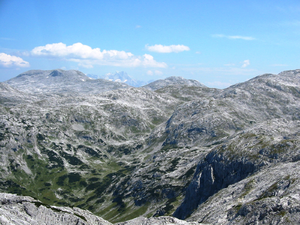
Tennengebirge
Tennengebirges markante karstplateau
Tennengebirge er en bjerggruppe i de Nordlige Kalkalper i Alperne i den østrigske delstat Salzburg. Det er stærkt karstede og hulerige plateaubjerge med et omfang på omkring 60 km².